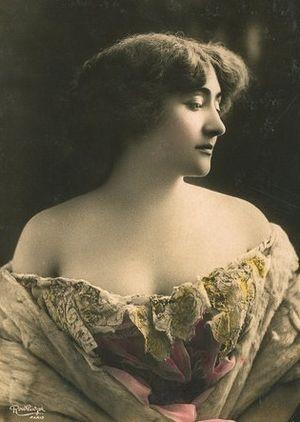
Valentine de Saint-Point, née Anna Jeanne Valentine Marianne de Glans de Cessiat-Vercell à Lyon, le 16 février 1875, et morte au Caire, le 28 mars 1953, est une femme de lettres et artiste française.